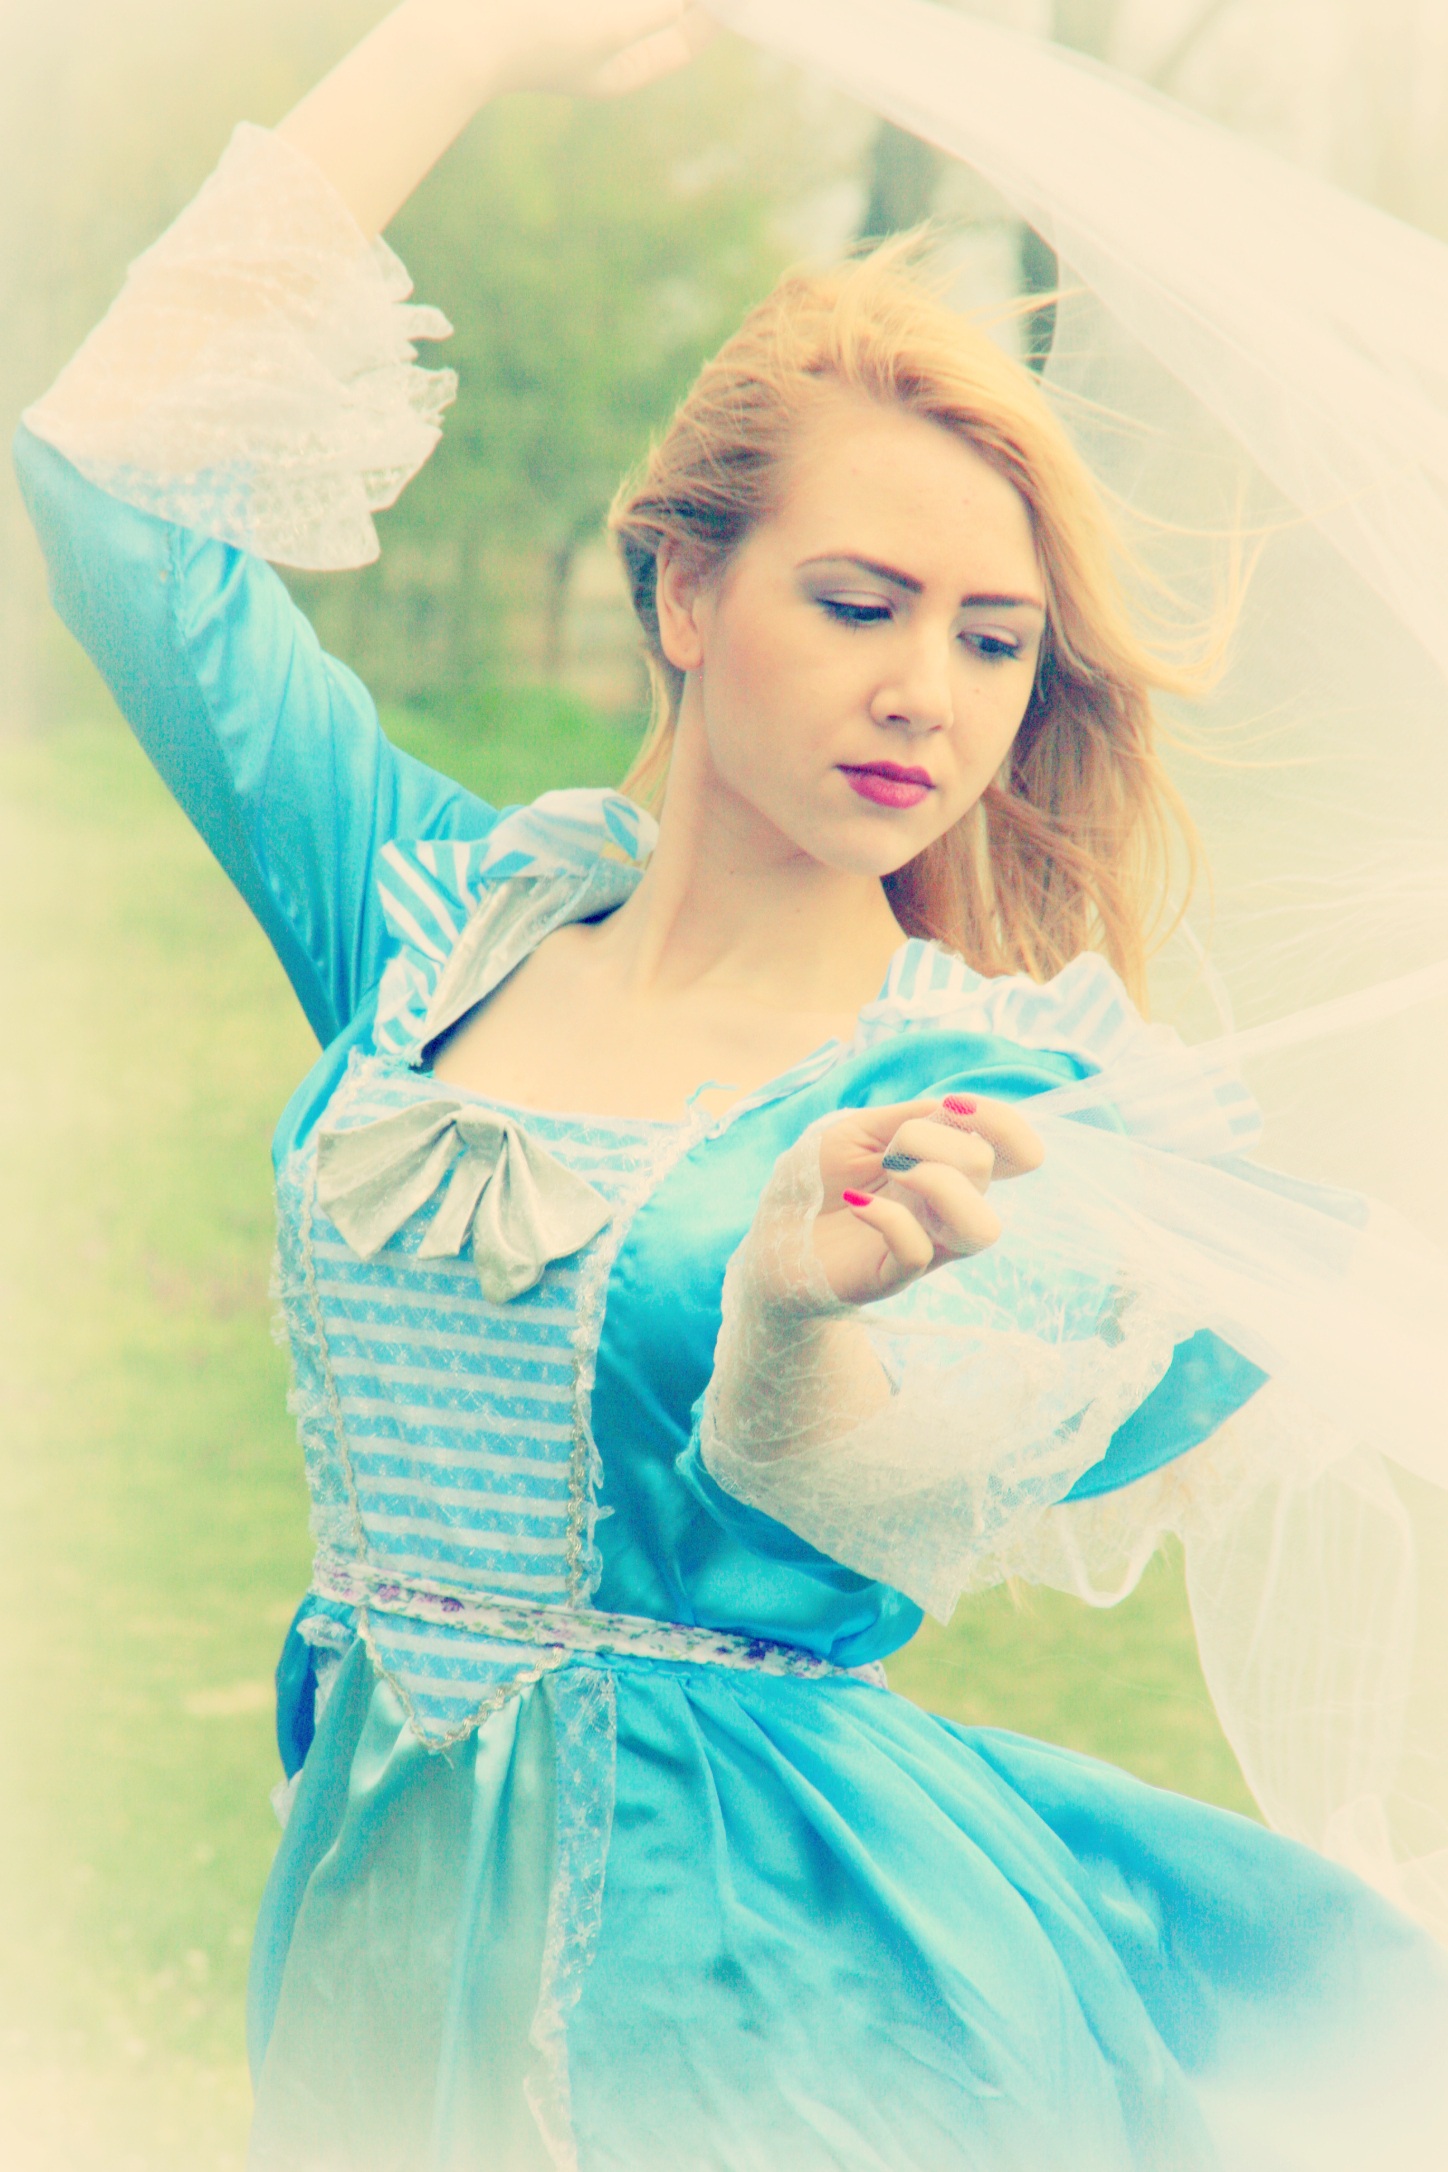
girl, photography, portrait, model, blue, clothing, long hair, dress, beauty, story, princess, costume, photo shoot, blond hair, fictional character